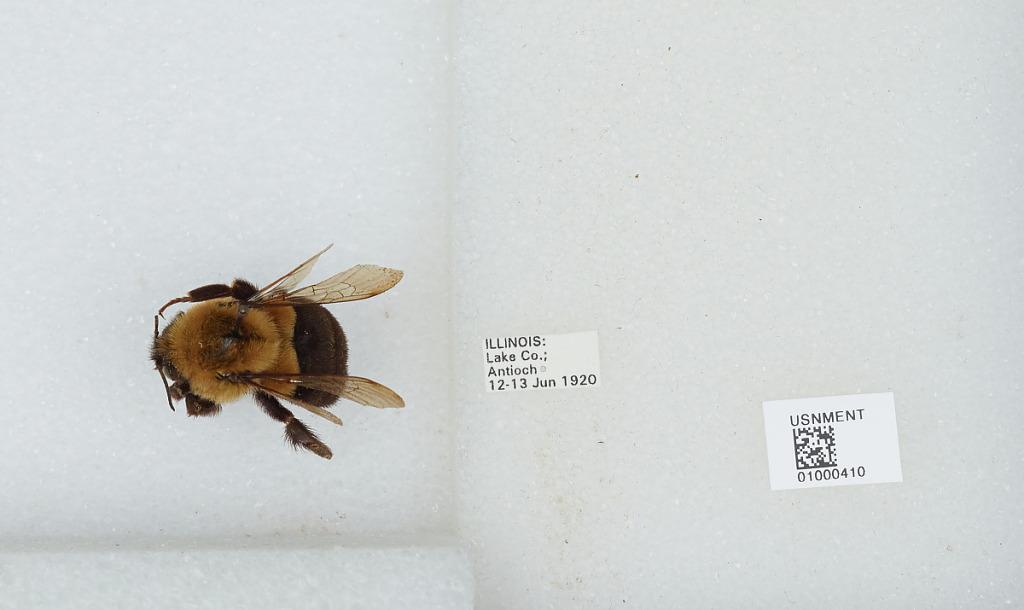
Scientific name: Bombus (Pyrobombus) impatiens Cresson
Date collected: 1920-6-12
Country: United States
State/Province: Illinois
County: Lake
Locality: Antioch
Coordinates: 42.4792, -88.0908